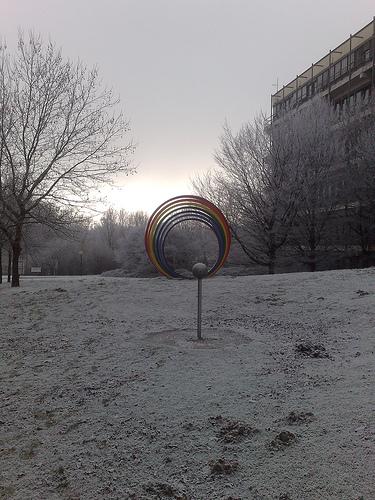
Weather: snow or frosty